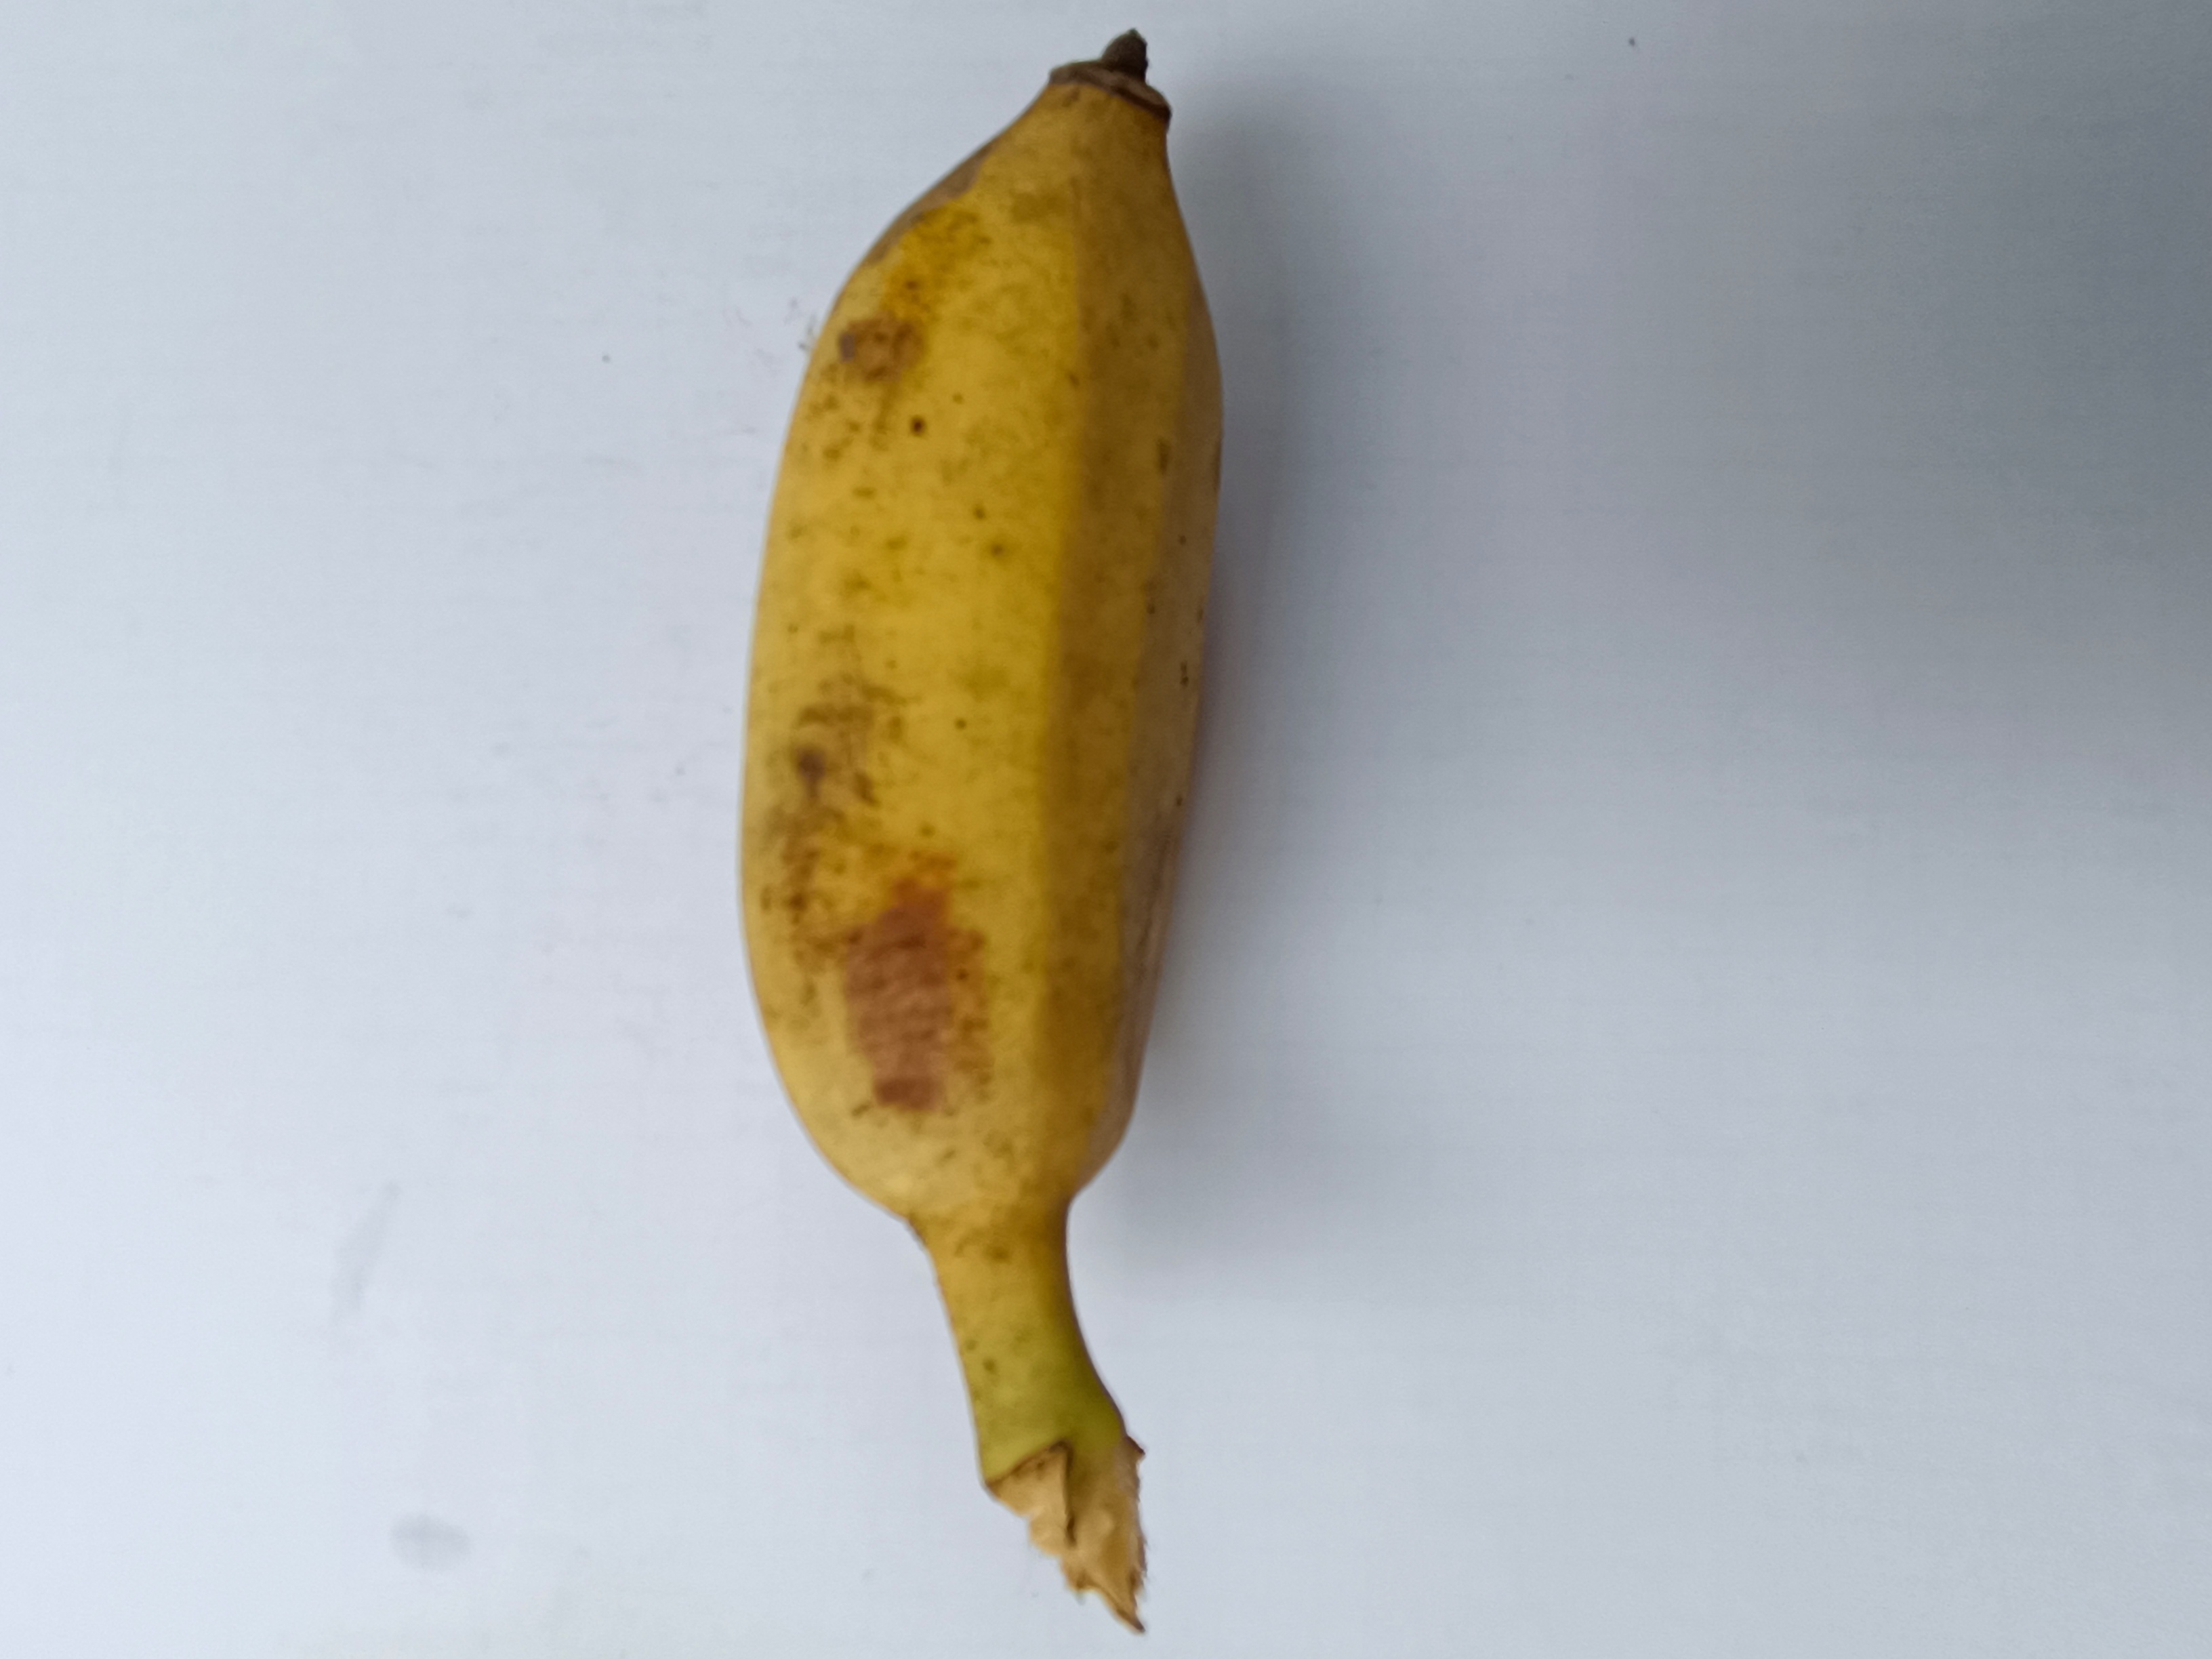
Banana variety: Deshi